Roman Catholic Diocese of Springfield in Massachusetts

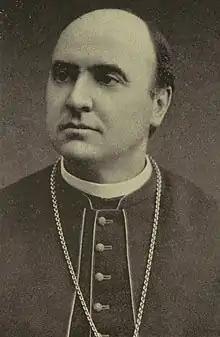
Bishop Beaven (1903)

During his tenure, Weldon oversaw the construction of Cathedral High School and Our Lady of Lourdes School, both in Springfield. He added a wing to Farren Memorial Hospital in Montague, Massachusetts, and built Mont Marie, the motherhouse of the Sisters of St. Joseph of Springfield. Weldon erected 10 new parishes, and constructed 11 new churches and several parish centers. He established a center for the Hispanic apostolate in Springfield, and a diocesan newspaper in 1954. Auxiliary Bishop Joseph Maguire of Boston was named coadjutor bishop in 1976 by Pope Paul VI to assist Weldon.